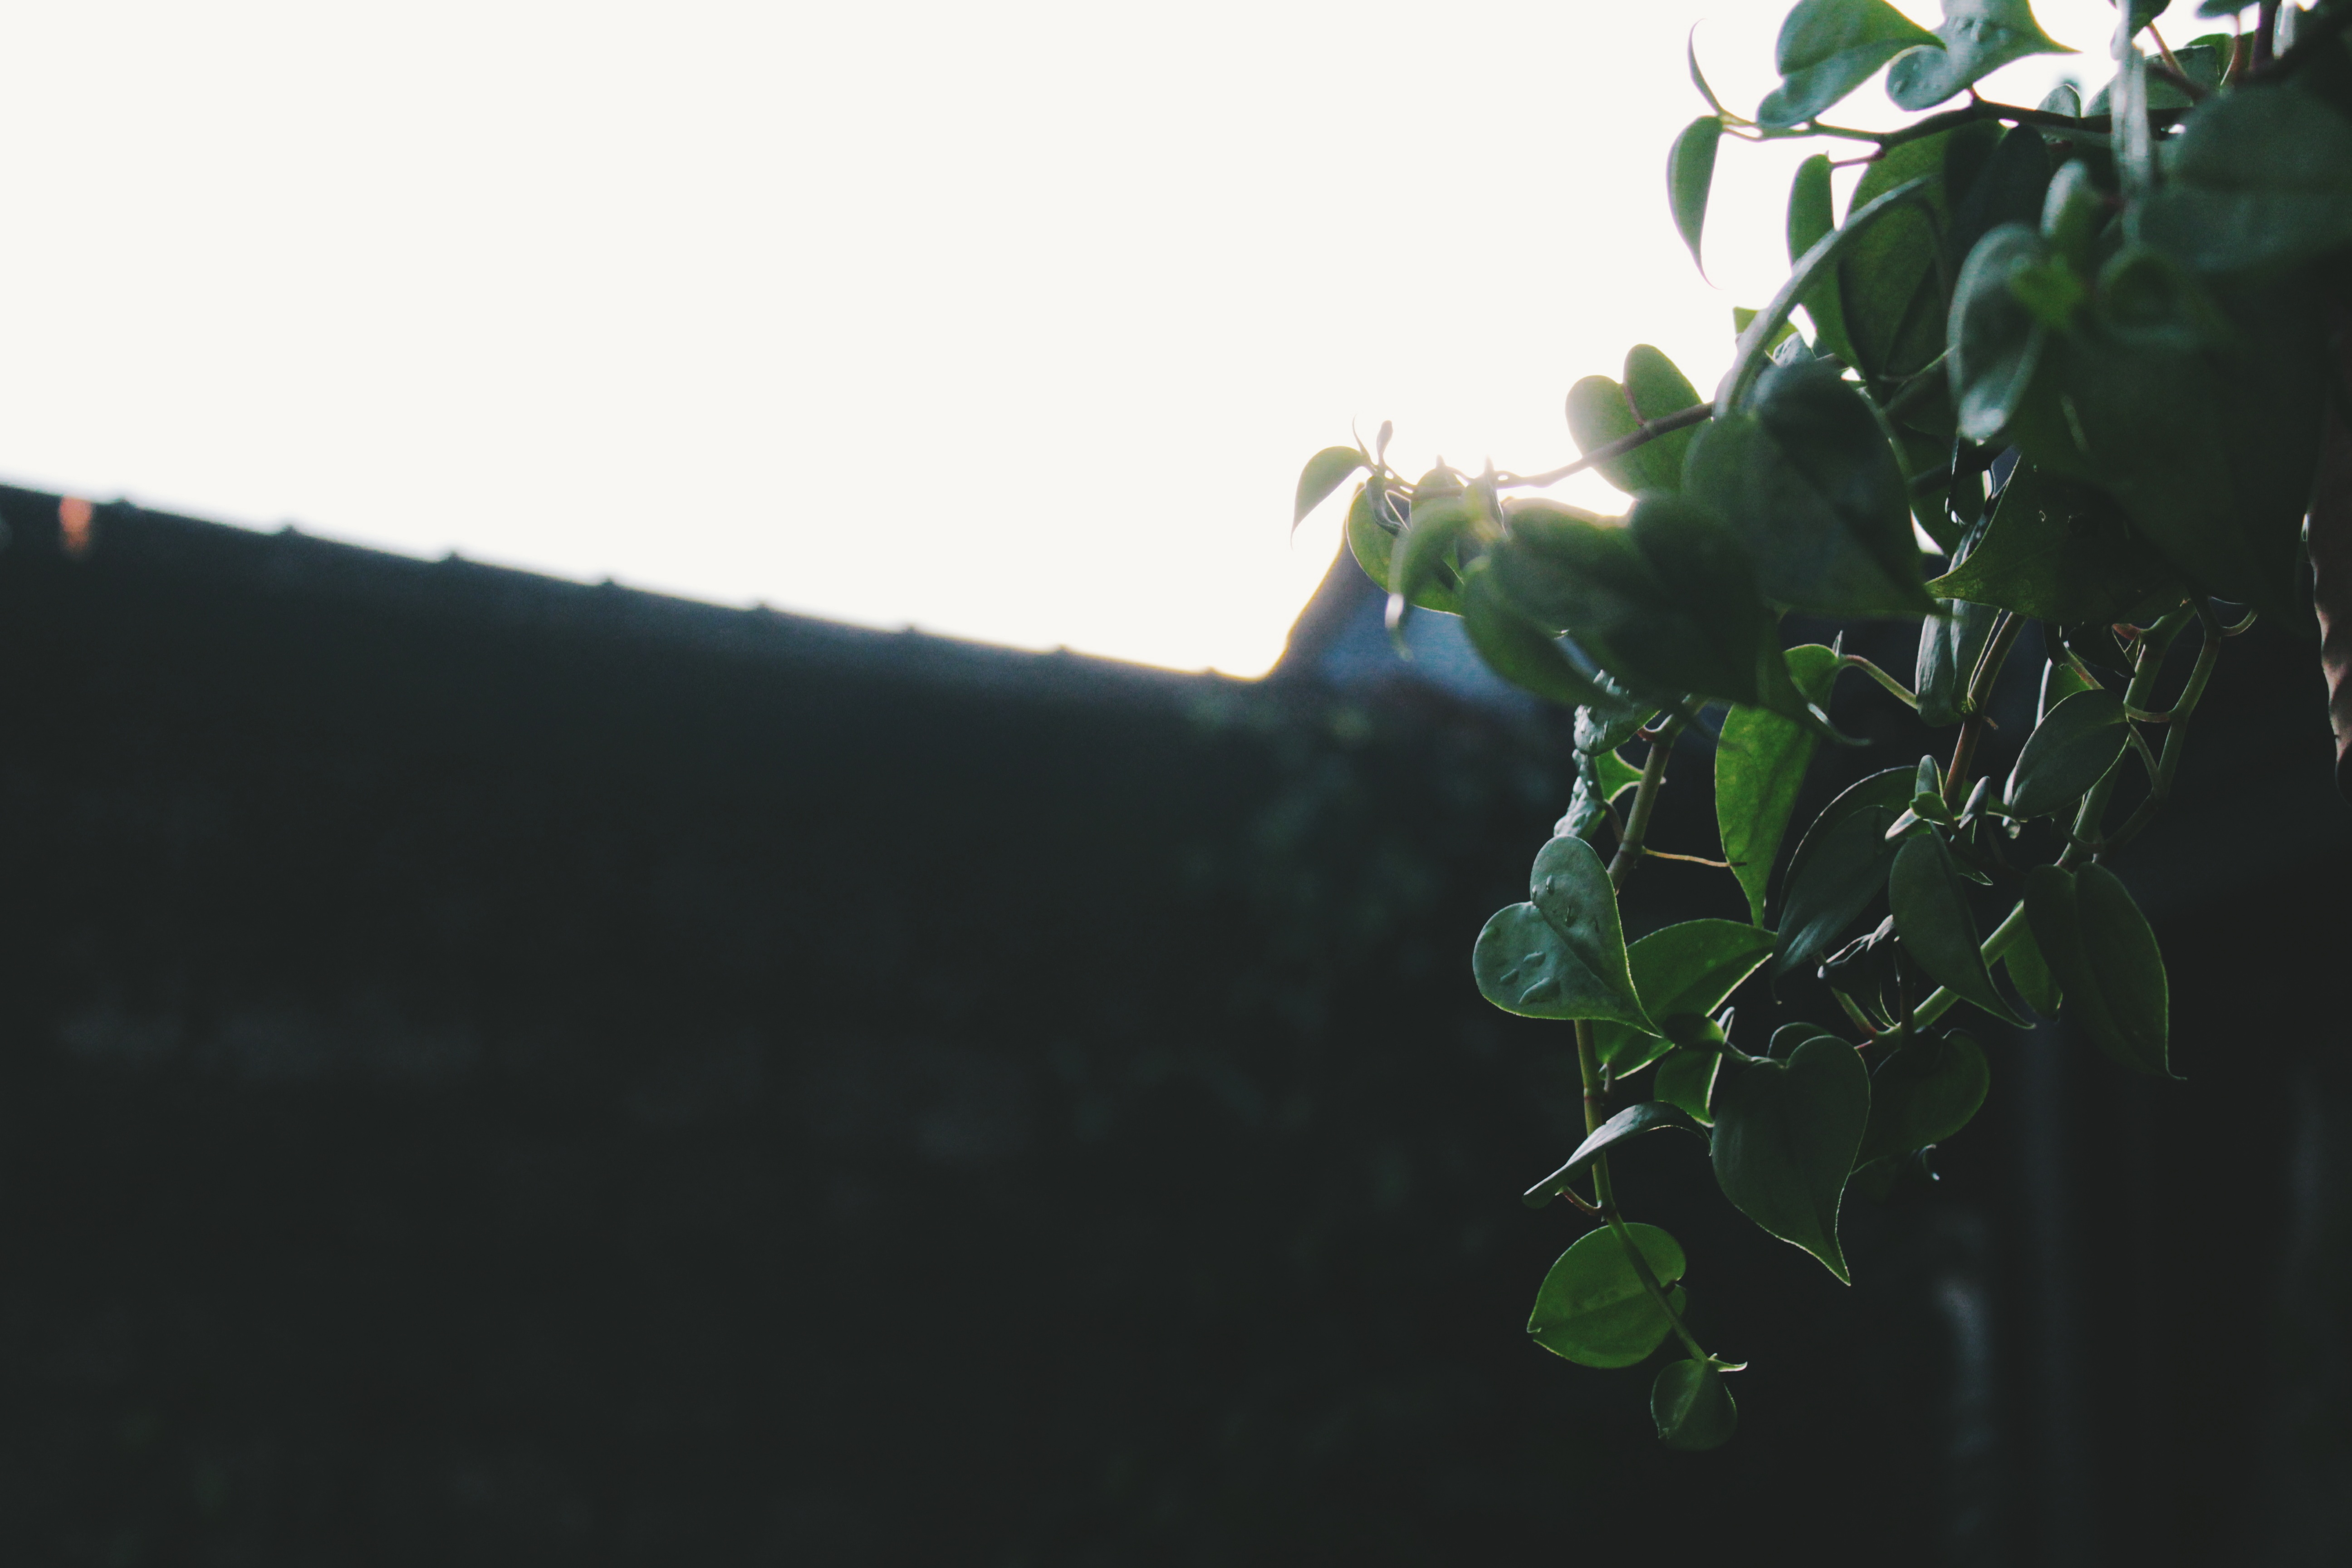
nature, grass, branch, light, plant, sunlight, leaf, flower, green, darkness